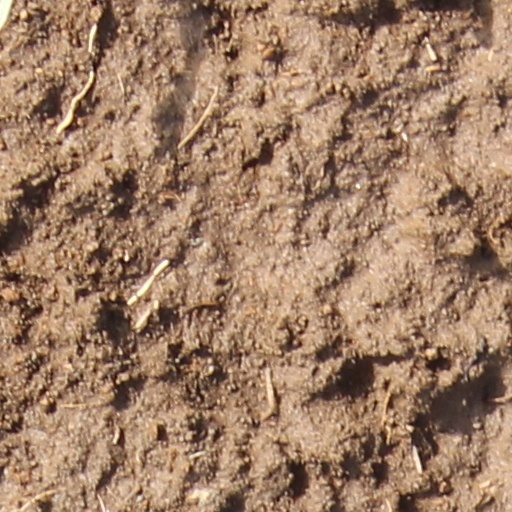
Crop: wheat